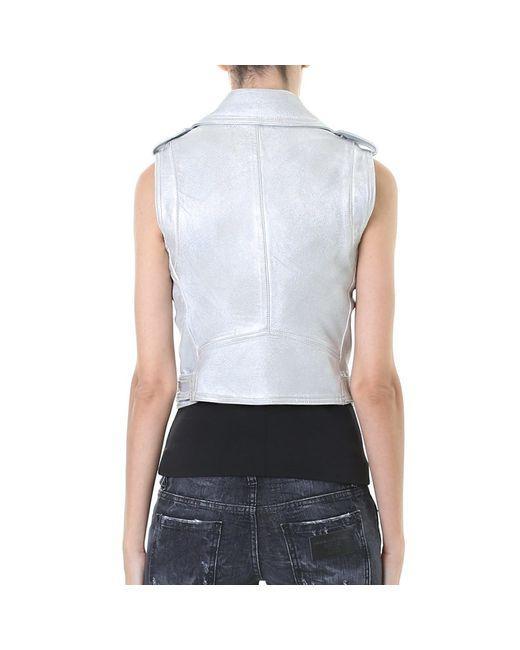
silberne ärmellose kurze Weste, glänzender Stoff